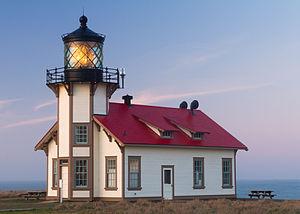
Le phare de Point Cabrillo est un phare qui est situé entre le cap Mendocino et Point Arena, dans Comté de Mendocino, aux États-Unis.